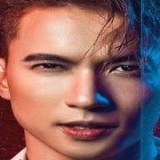
ca sĩ S.T Sơn Thạch